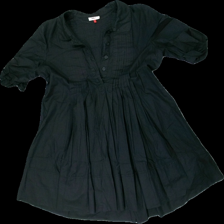
View: front
Type: Dress
Category: Ladies
Brand: Only
Colors: Black
Material: 100% cotton
Cut: Regular, Cropped
Size: L
Season: All
Price range: 50-100
Recommended usage: Reuse